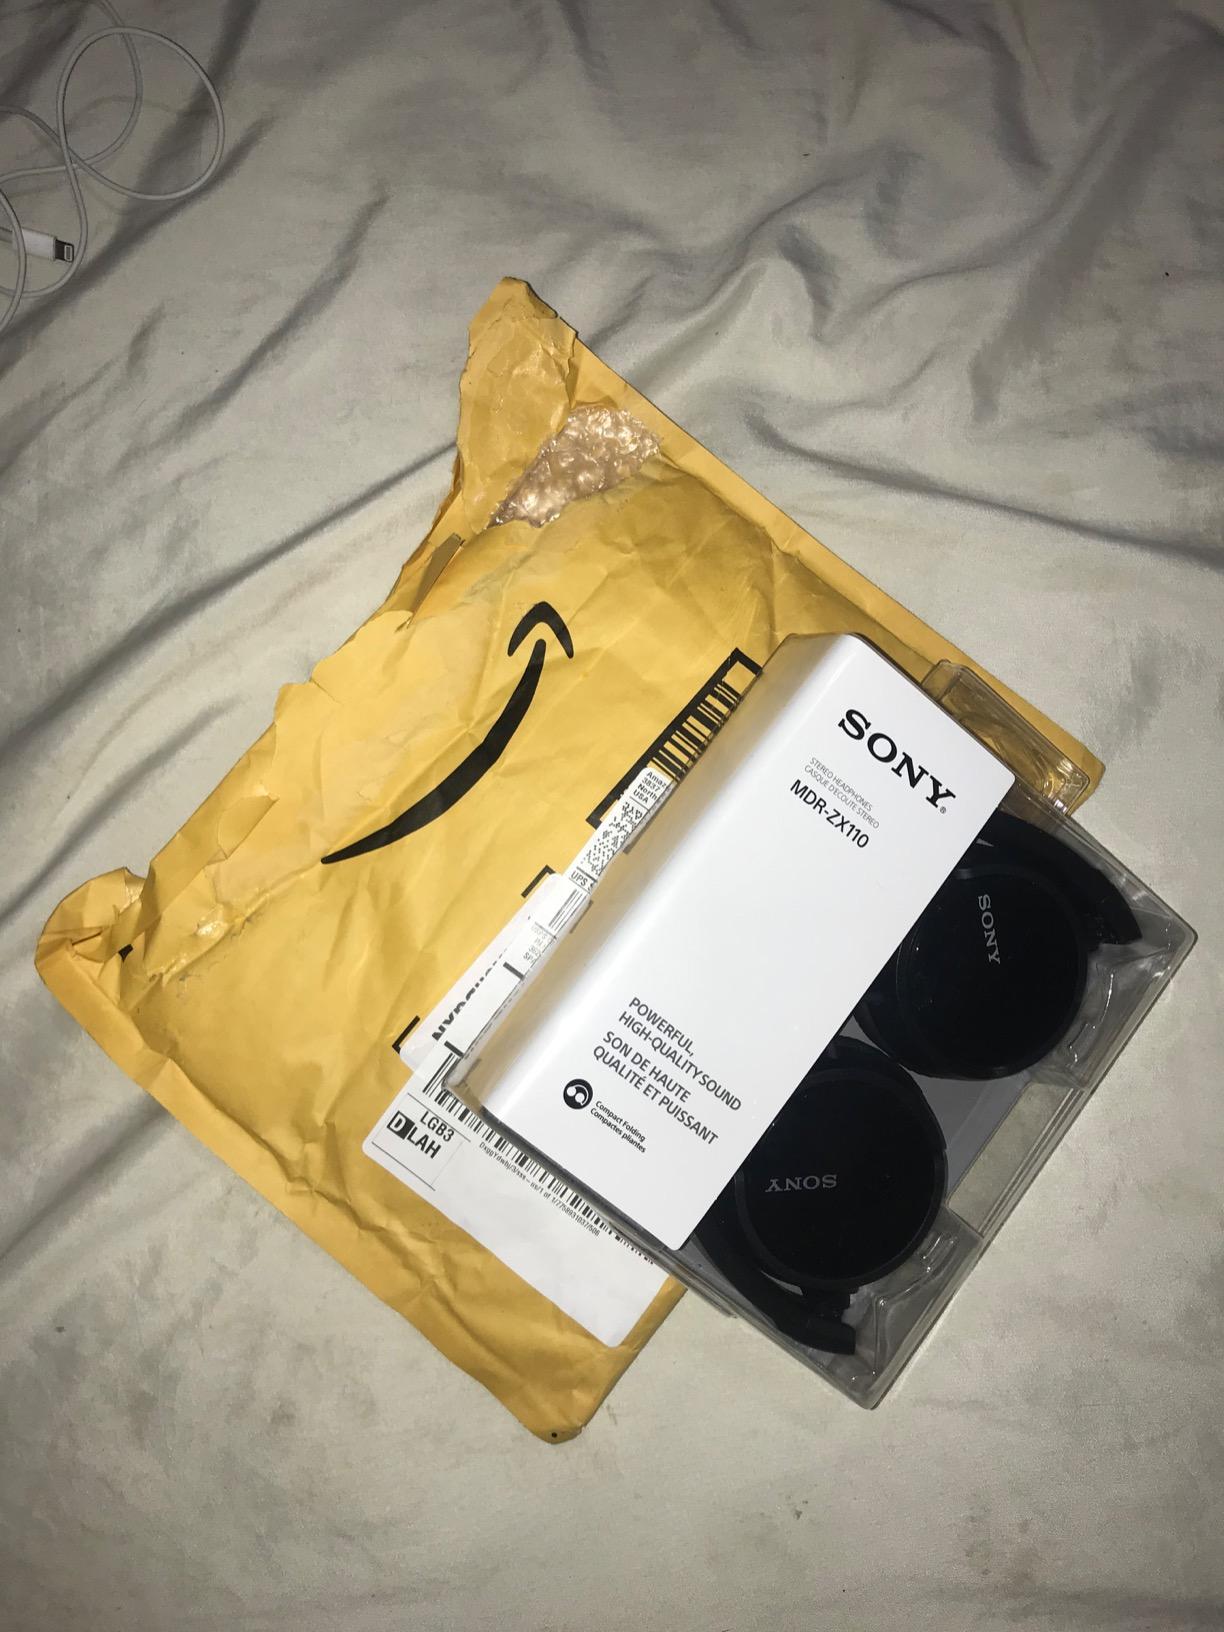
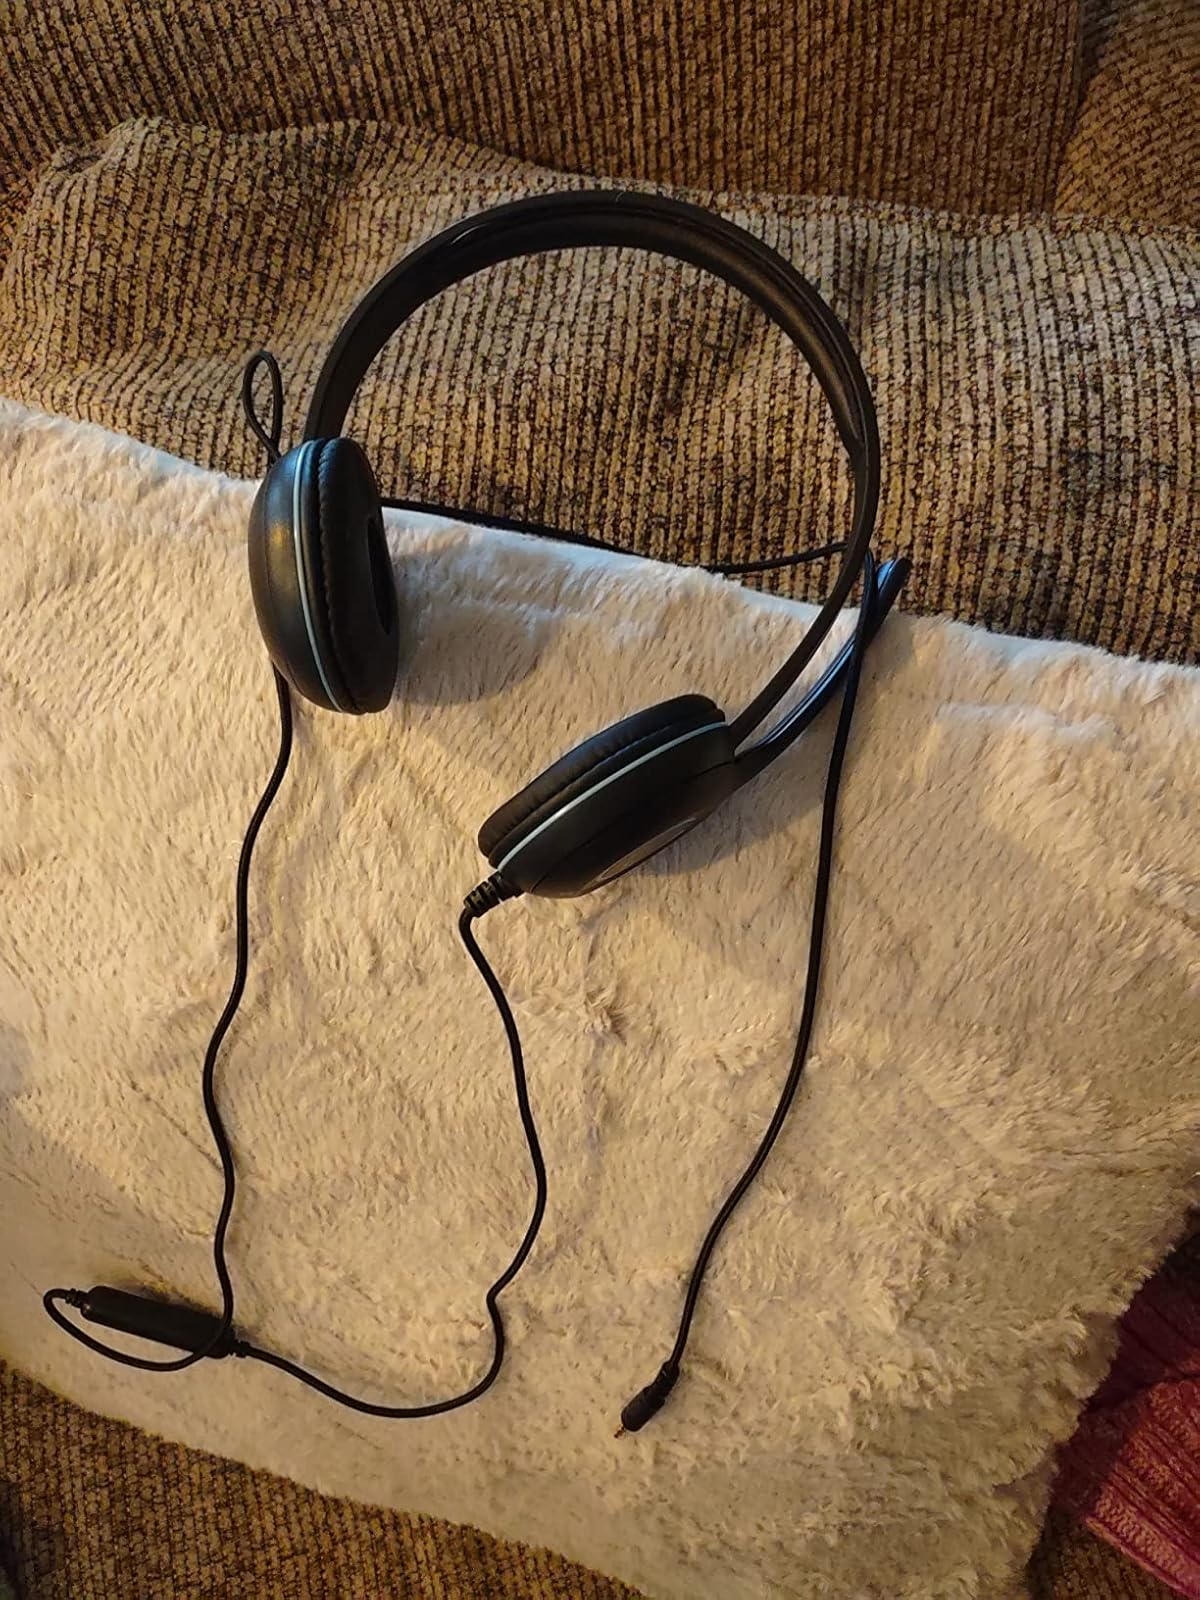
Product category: headphones
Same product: no